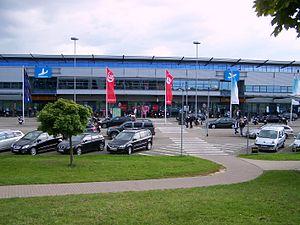
Terminal de l'aéroport de Sarrebruck Español: Terminal del aeropuerto de Saarbrücken